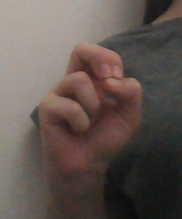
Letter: gaaf